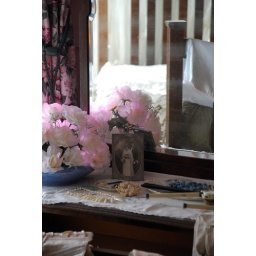
Taken at Das Neumann Haus museum in Laidley, Queensland. The dressing table with the bed reflected in the mirror.